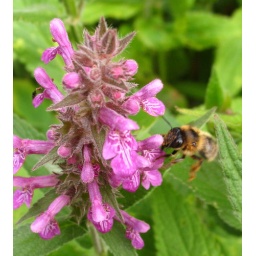
There were three females and a single male flying to Stachys in my garden today :)Garden, Shrewsbury16 July 2010